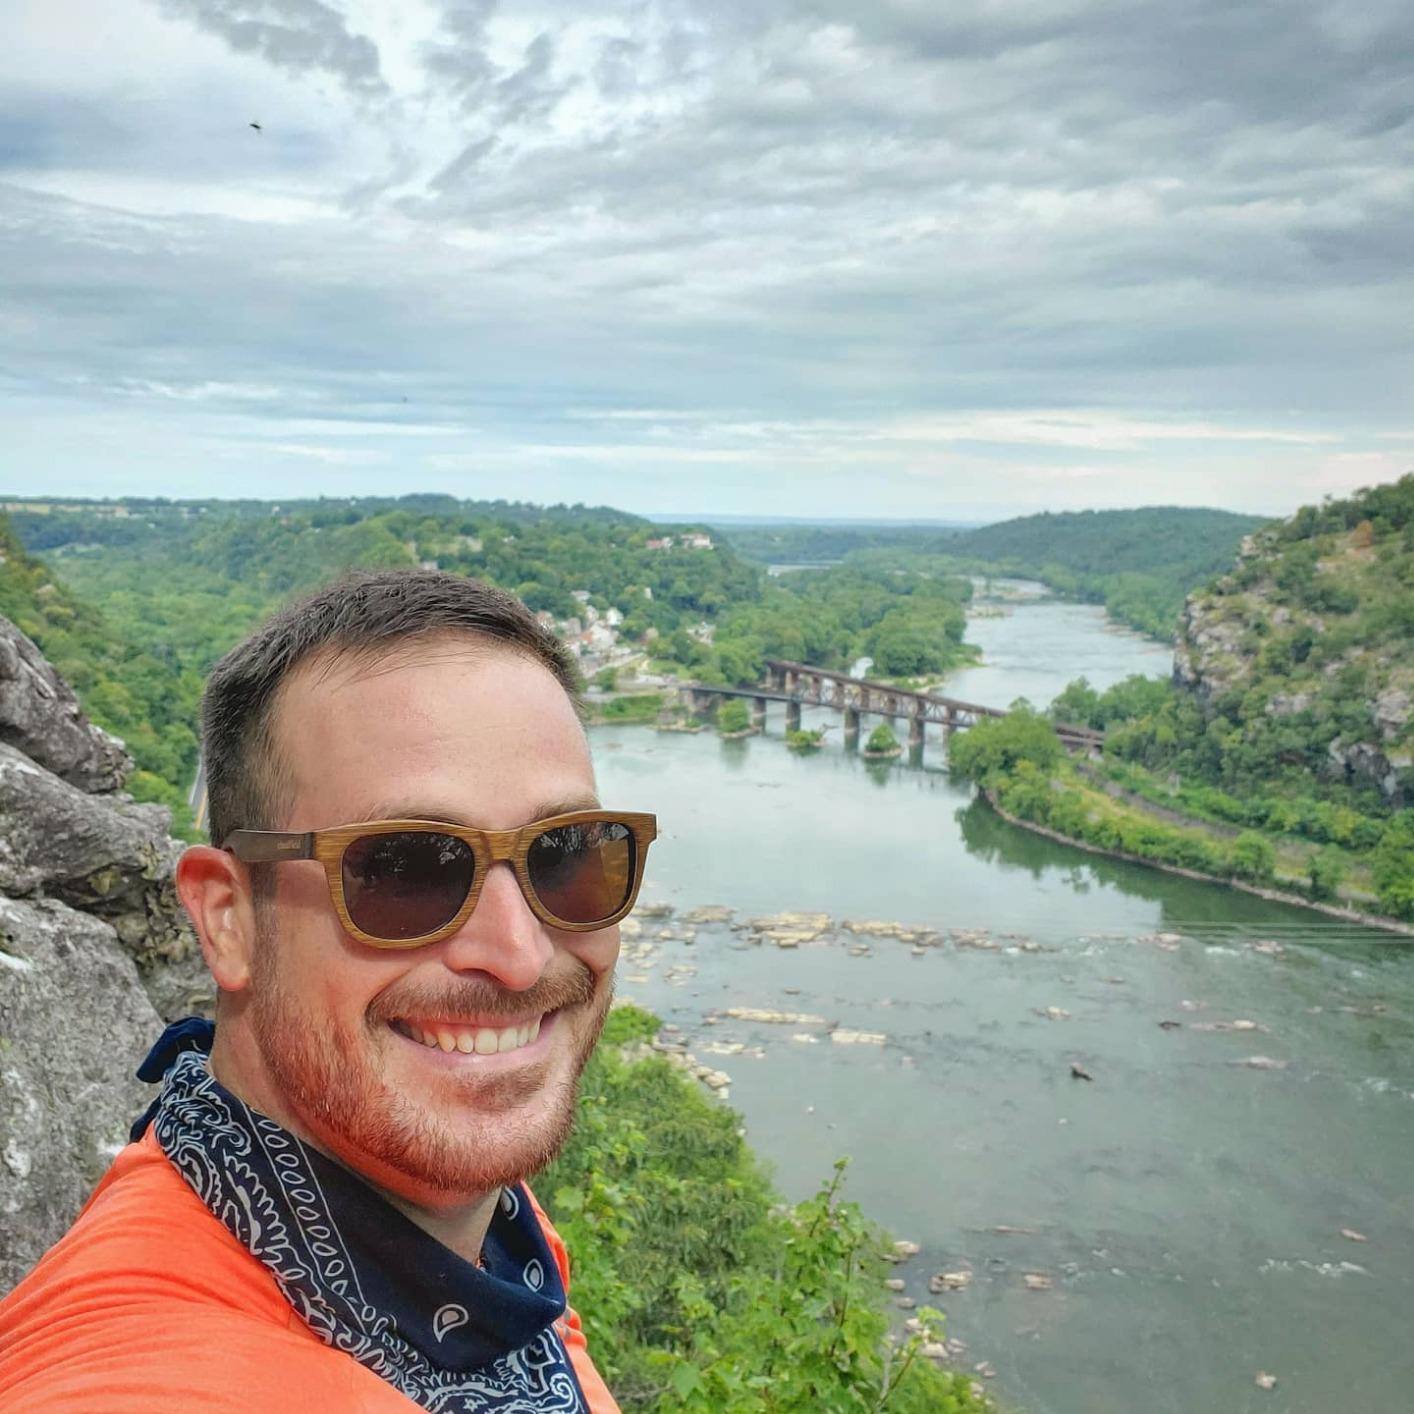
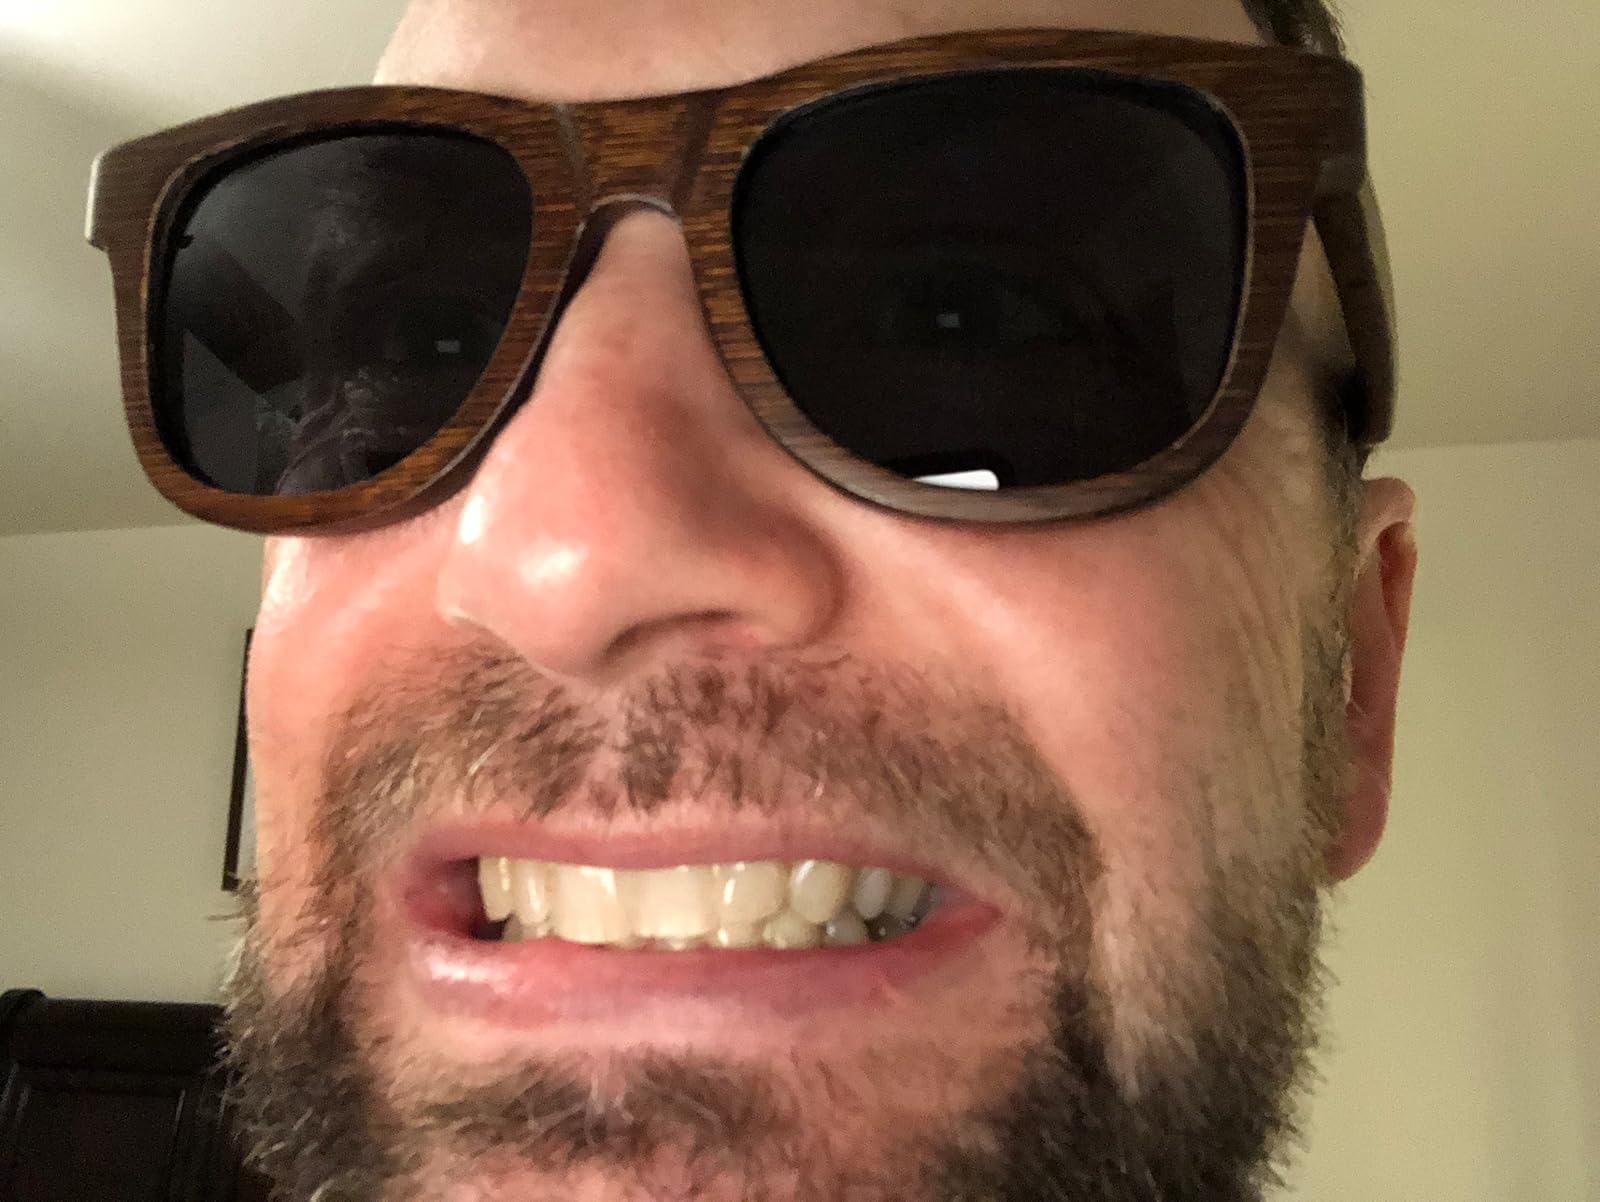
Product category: accessories_sunglasses
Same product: yes